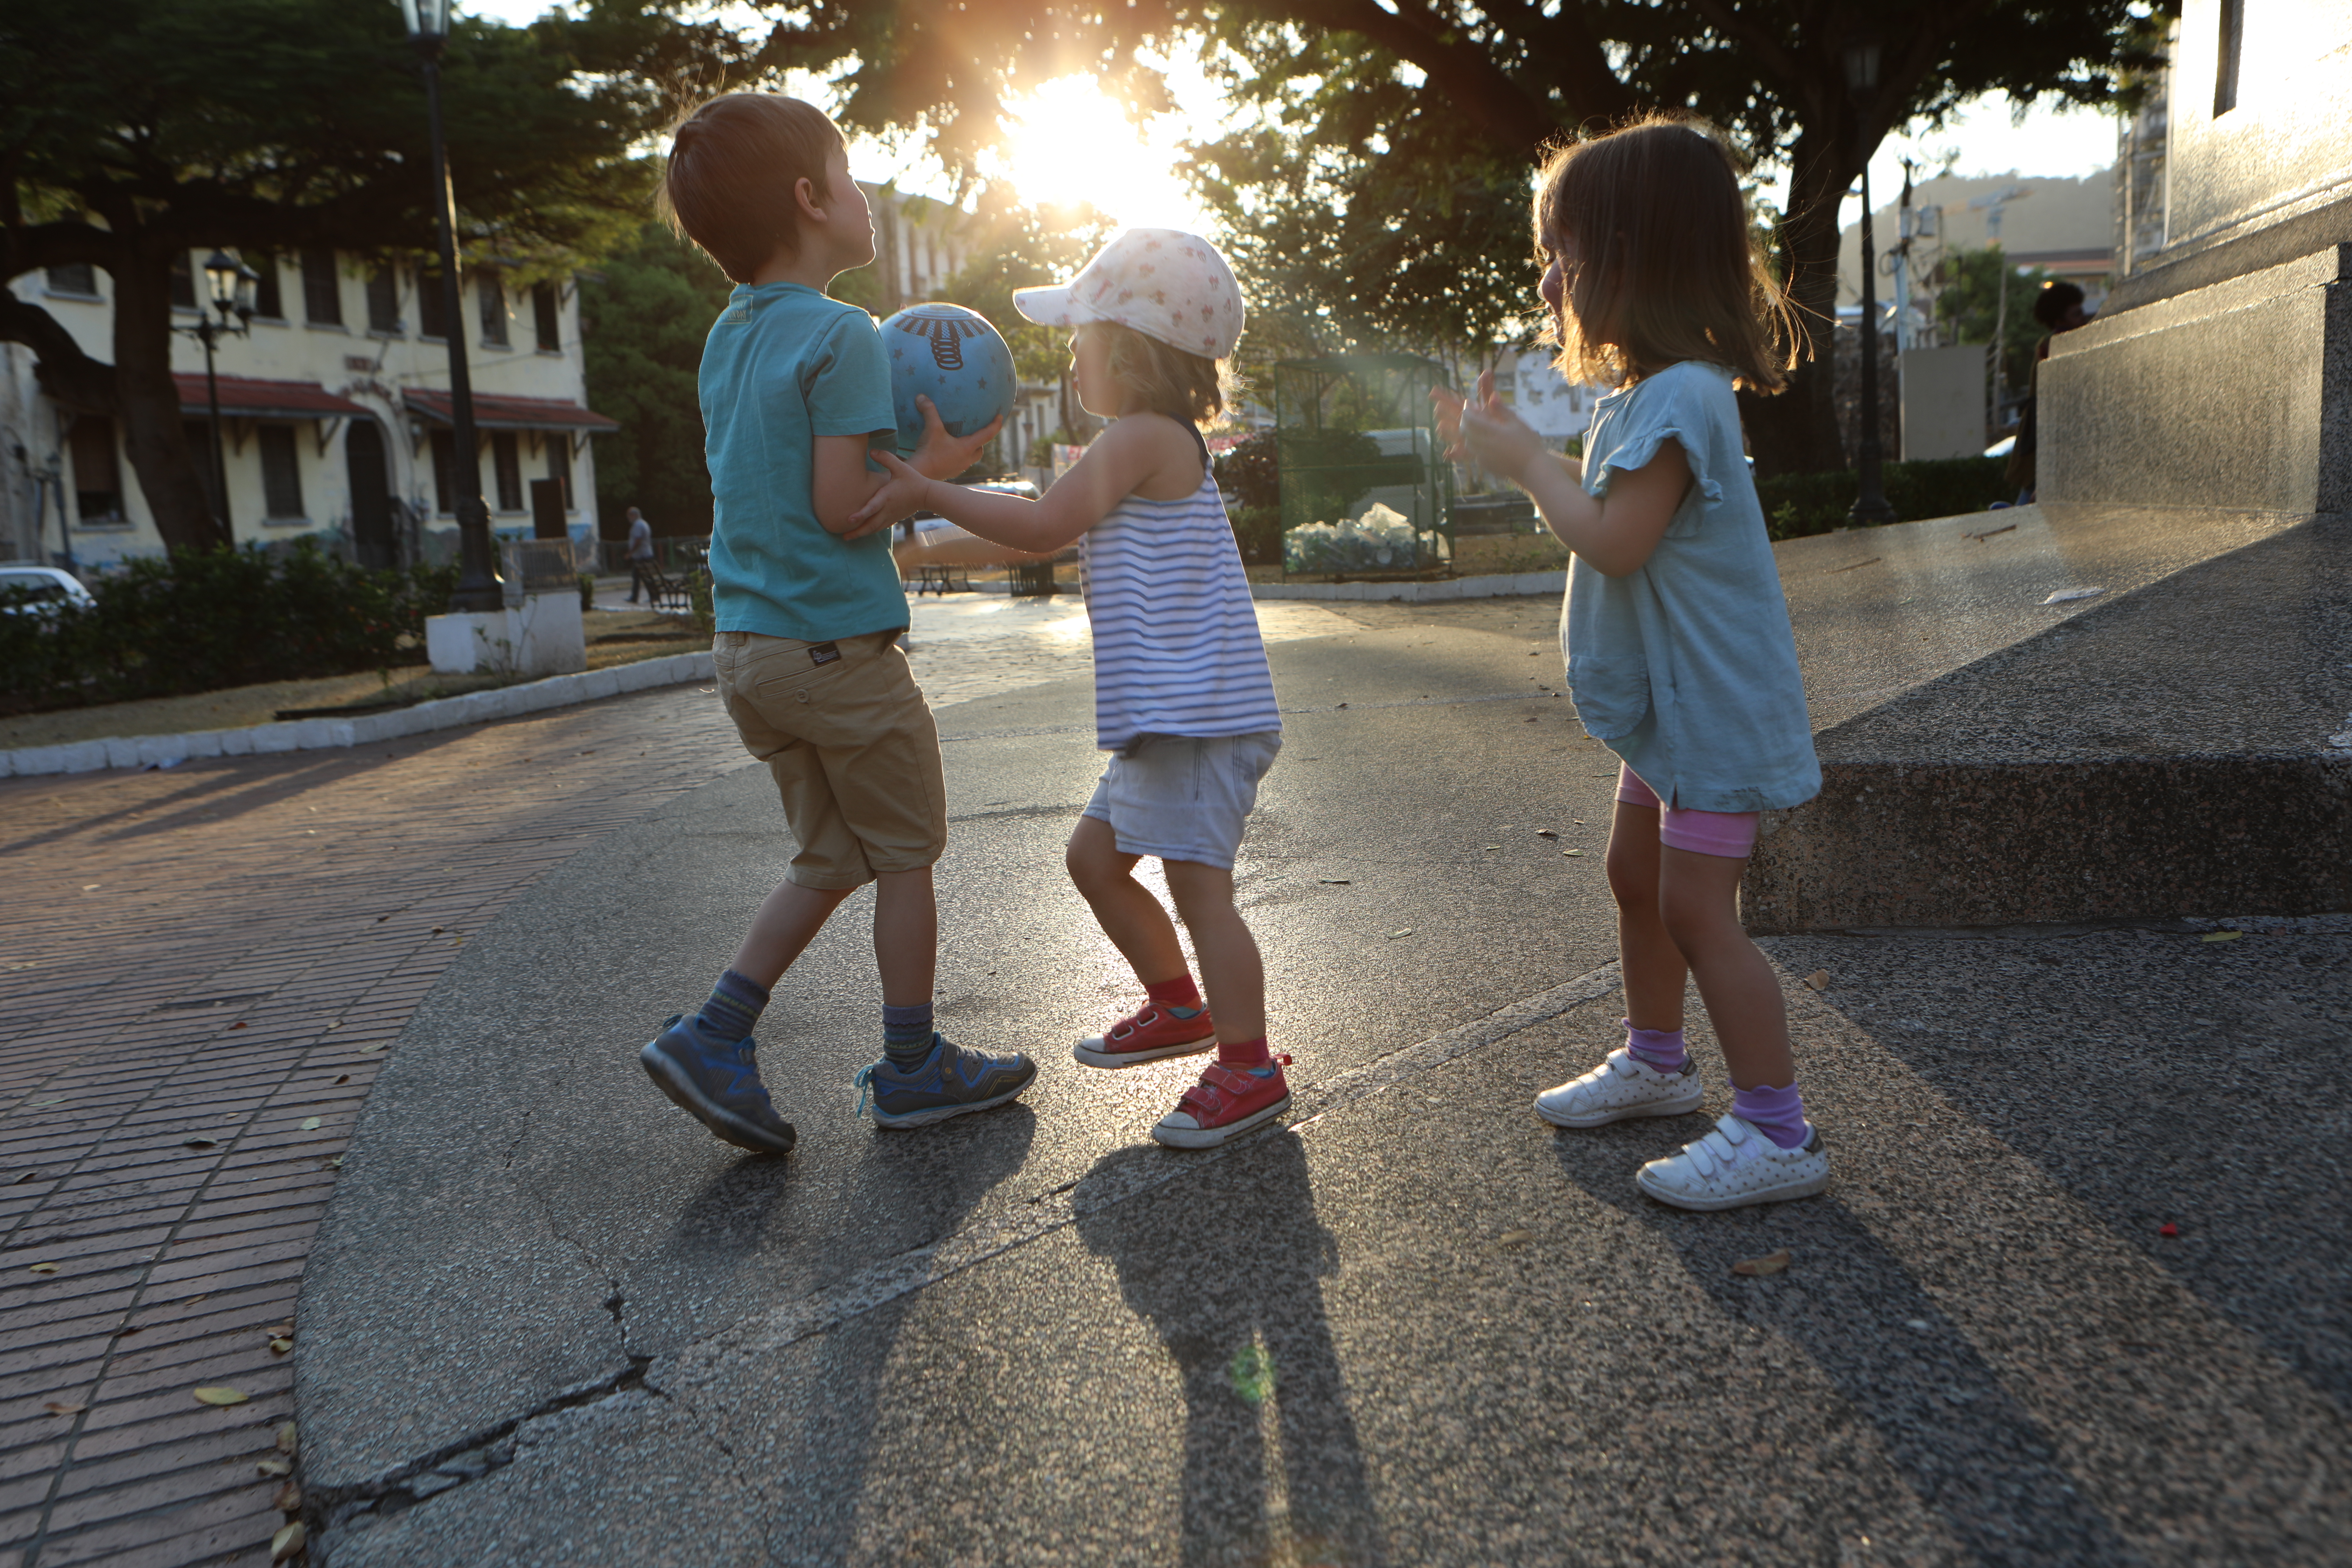
plant, shorts, leg, tree, leaf, gesture, sunlight, asphalt, road surface, happy, leisure, fun, summer, recreation, sidewalk, toddler, city, pedestrian, holding hands, road, human leg, travel, event, child, walking, shadow, vacation, street, grass, play, t shirt, tourism